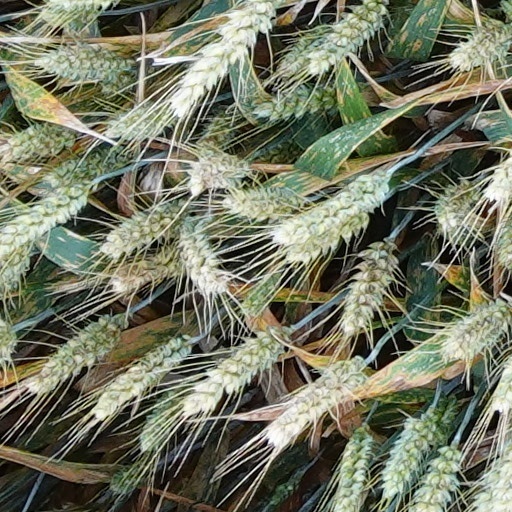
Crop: wheat